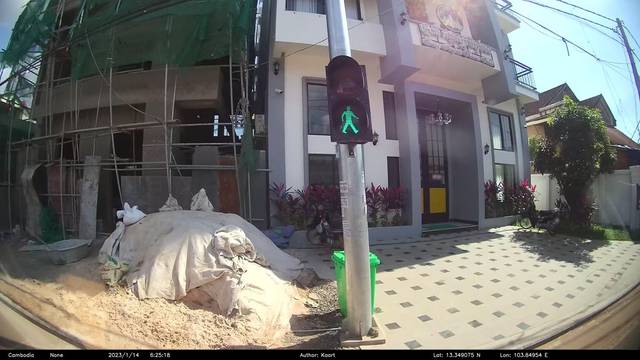
Region: Cambodia
Coordinates: 13.349, 103.85